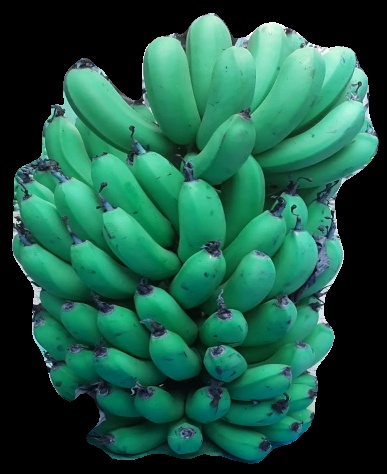
Variety: pachbale
Grade: grade2